Mohamed Ihattaren

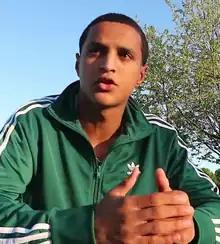
Ihattaren in 2020

Mohamed Amine Ihattaren (Riffian-Berber: ⵎⵓⵃⴰⵎⴻⴷ ⵉⵃⴰⵜⴰⵔⵏ; born 12 February 2002) is a Dutch professional footballer who plays as an attacking midfielder or winger for club RKC Waalwijk.